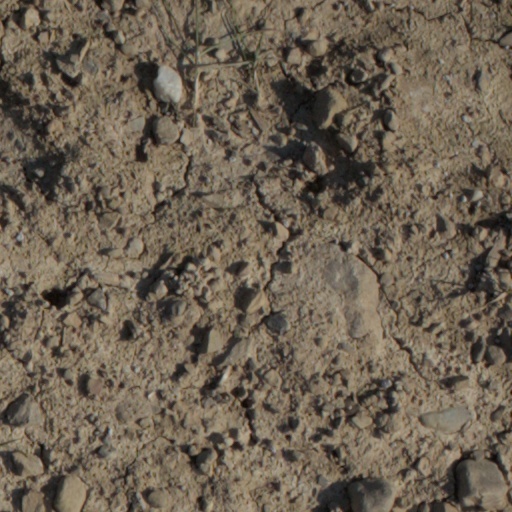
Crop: wheat